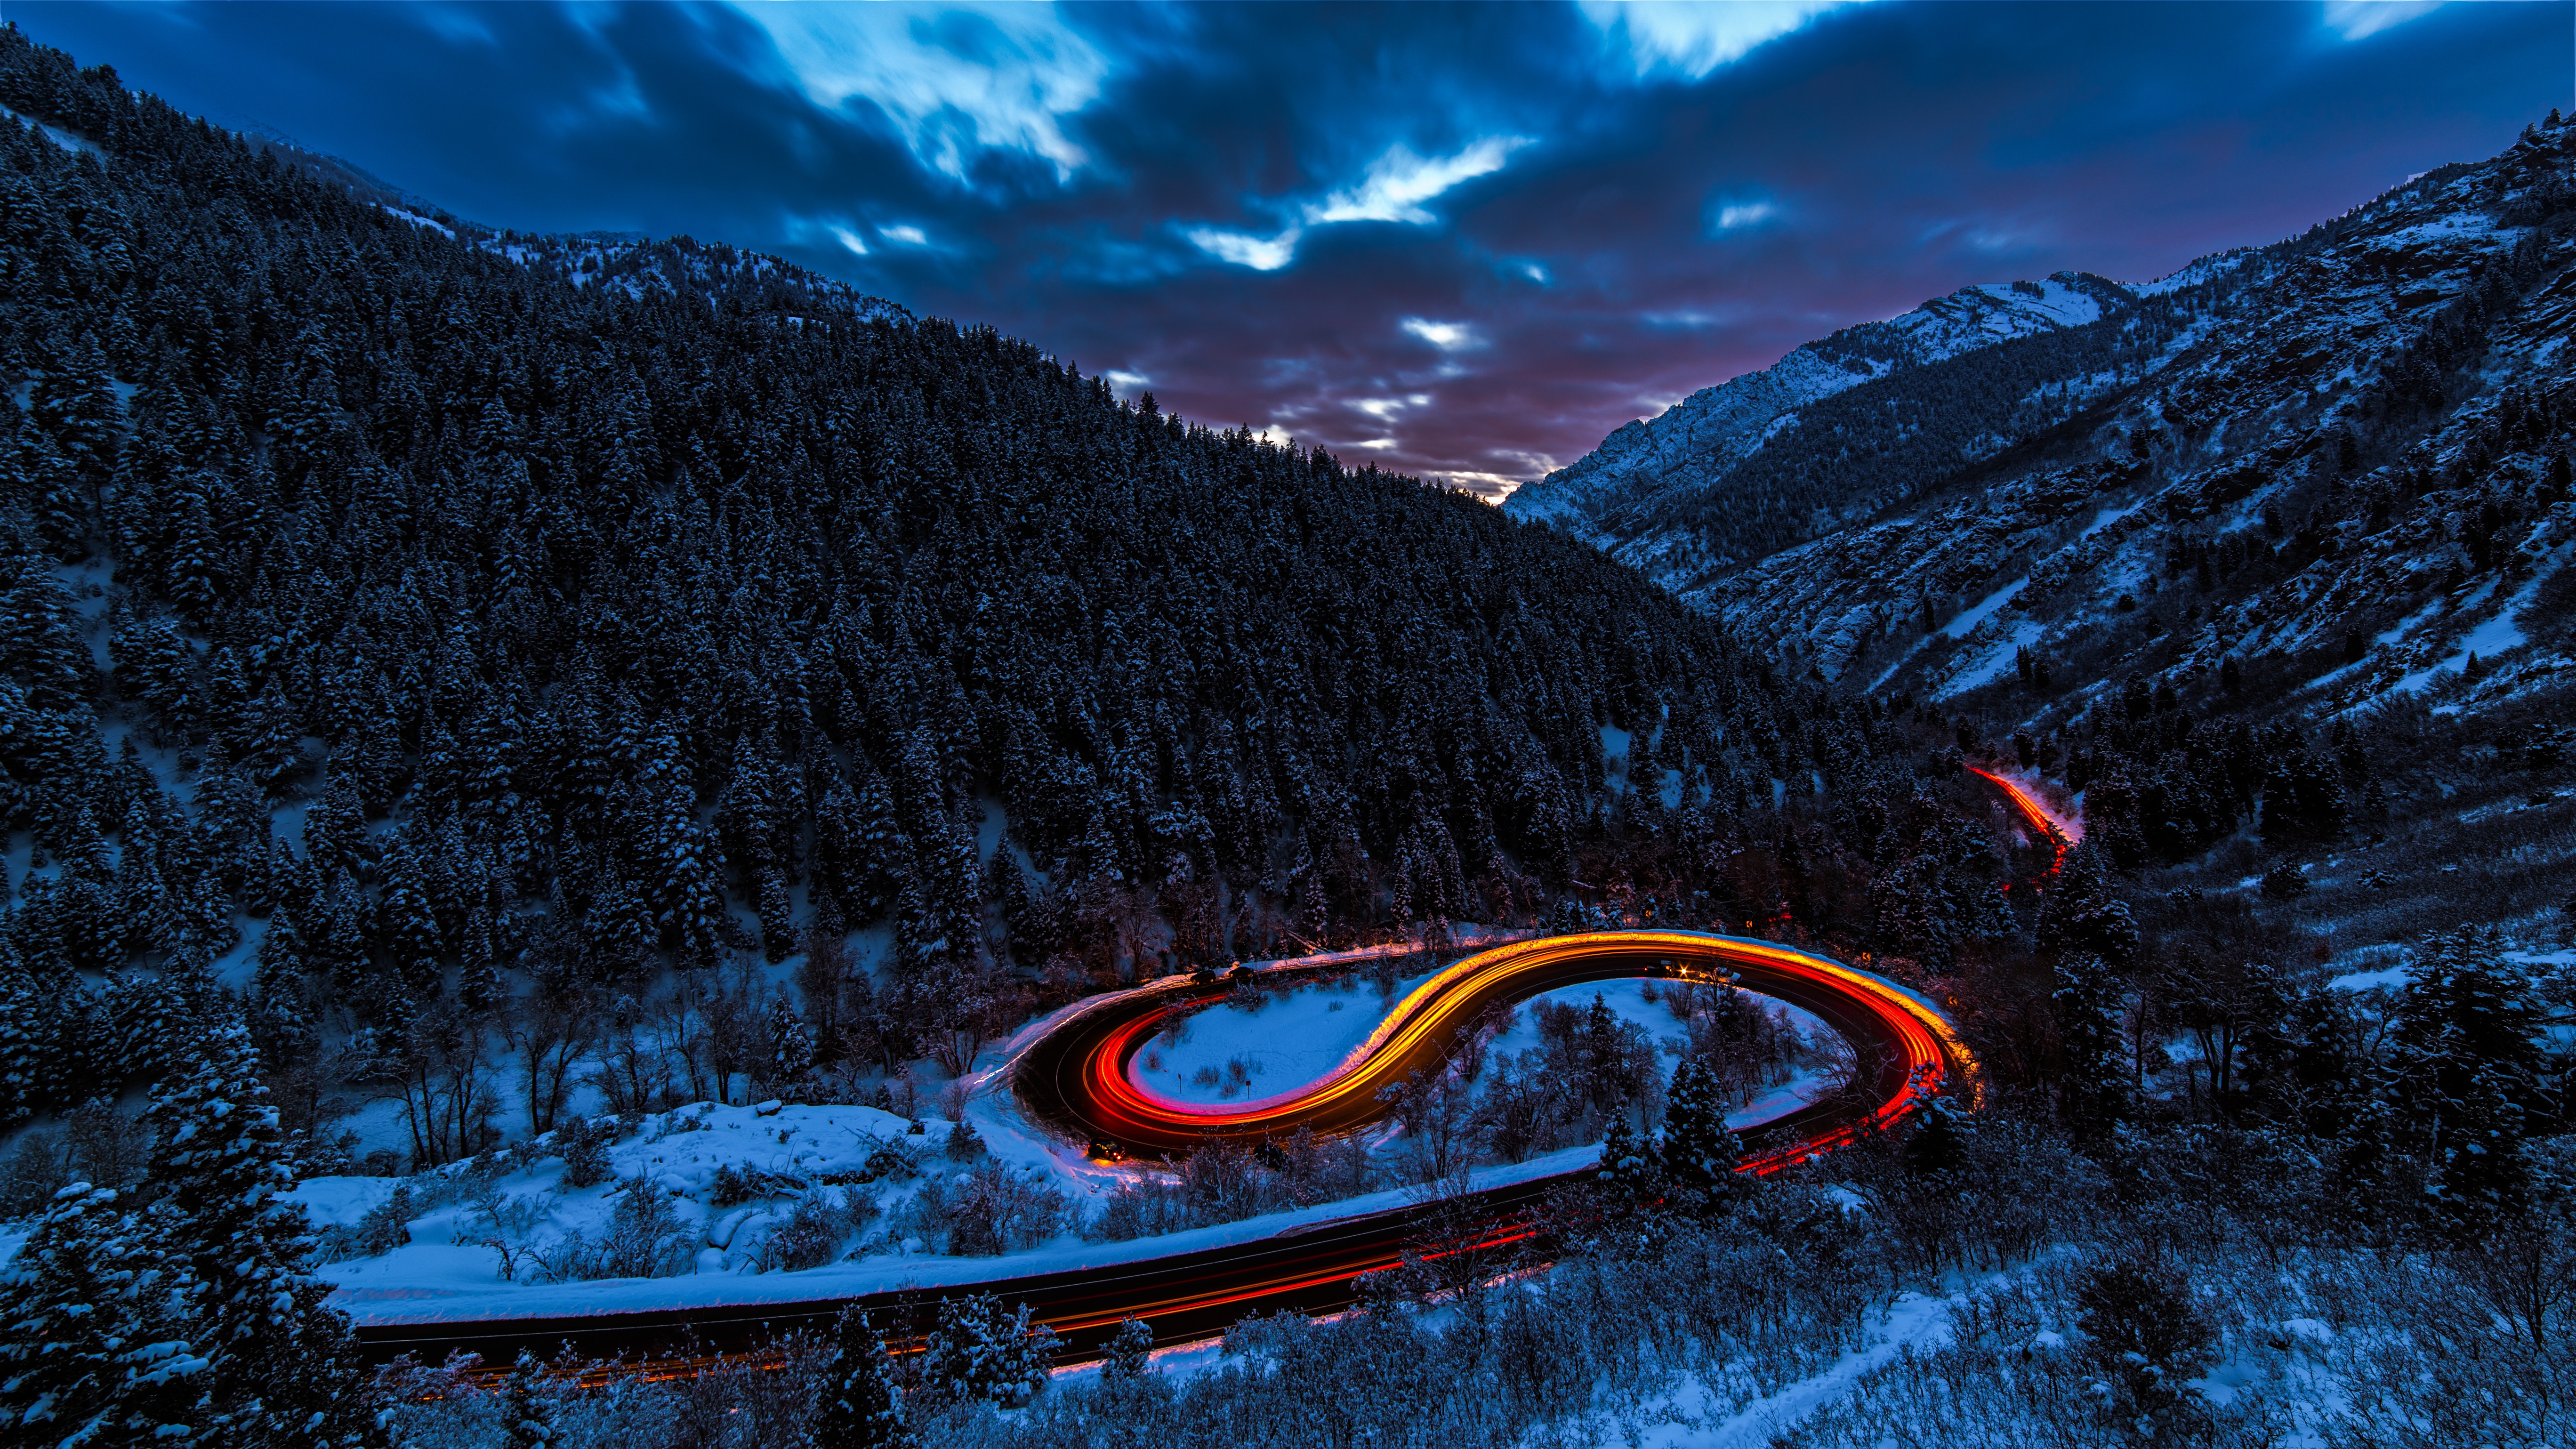
landscape, tree, nature, forest, wilderness, mountain, snow, winter, light, cloud, plant, sky, night, atmosphere, mountain range, evening, darkness, national park, alps, freezing, phenomenon, mountain pass, meteorological phenomenon, mountainous landforms, computer wallpaper, glacial landform, geological phenomenon, mount scenery